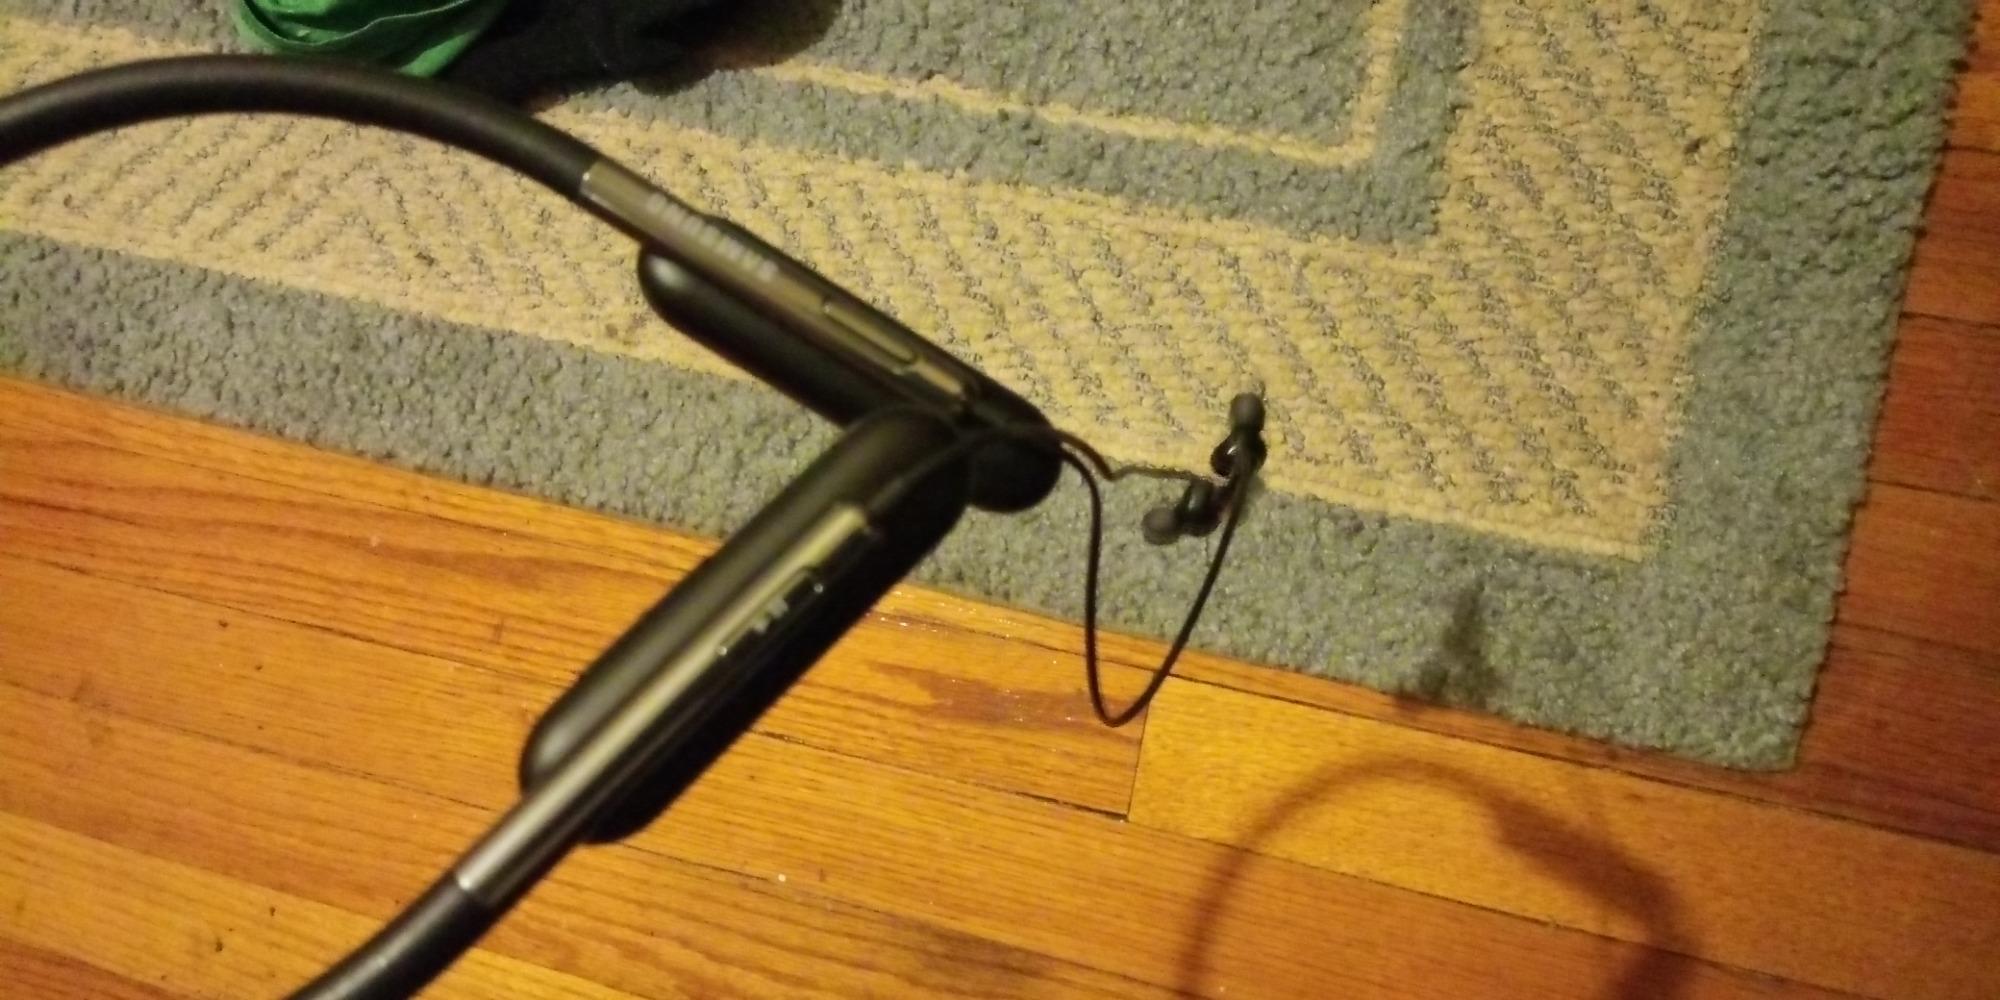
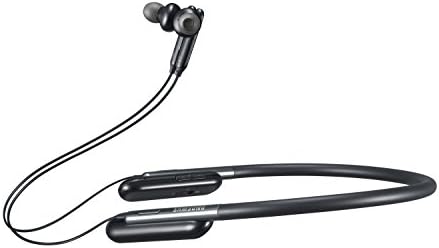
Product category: headphones
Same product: yes